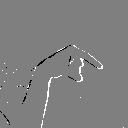
ASL letter: q